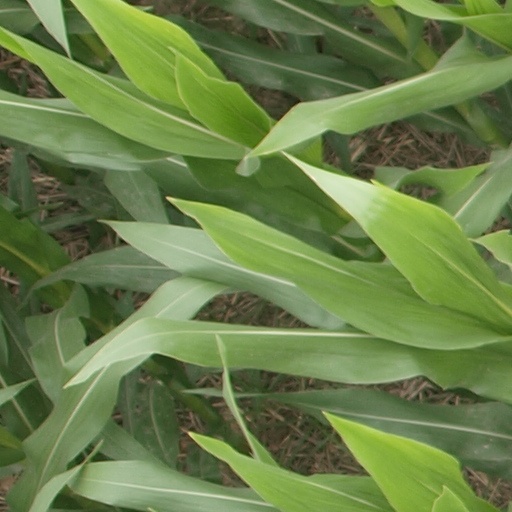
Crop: maize; corn